Kylian Mbappé

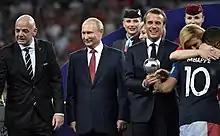
Mbappé (pictured receiving his FIFA World Cup young player award next to Russian President Vladimir Putin and French President Emmanuel Macron) met with the French president in February 2018 to discuss a sports project in Africa.

On 22 February 2018, Mbappé was joined by former African strikers George Weah and Didier Drogba in a meeting with French President Emmanuel Macron and FIFA president Gianni Infantino at the Élysée Palace in Paris, which focused on a sports development project in Africa. Mbappé stated that the development of African sport is important to him due to his parents' African origins.